Broughton Place, Scottish Borders

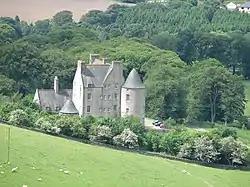
Broughton Place in 2006

Broughton Place is a historic house in the village of Broughton, Scottish Borders. It was designed by Basil Spence in the style of a 17th-century Scottish Baronial tower house.